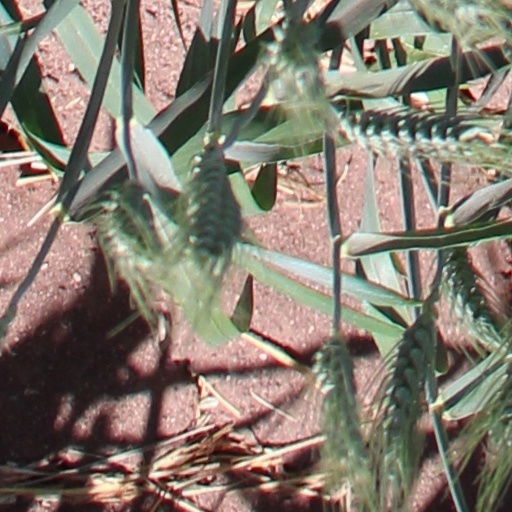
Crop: wheat